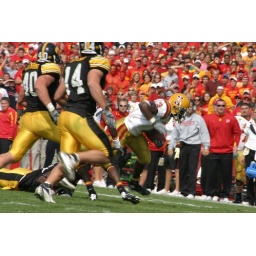
JJ Bass runs the ball within field goal range for Iowa State on Saturday in the annual bout against Iowa.